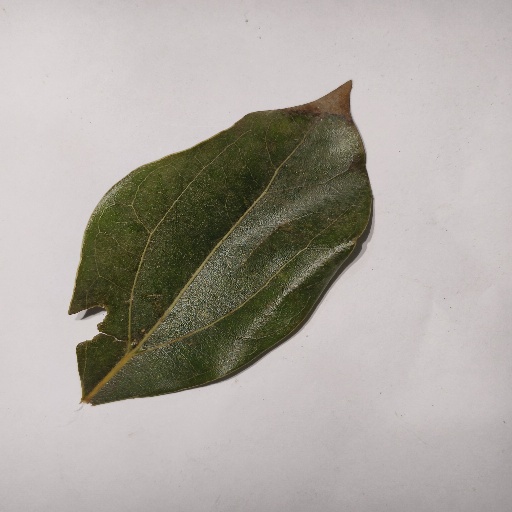
Species: Camphor
Leaf condition: Shot Hole